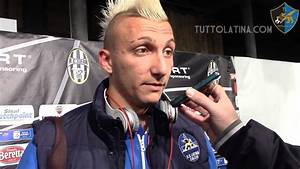
Label: cow